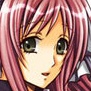
Portrait style: Anime Portrait